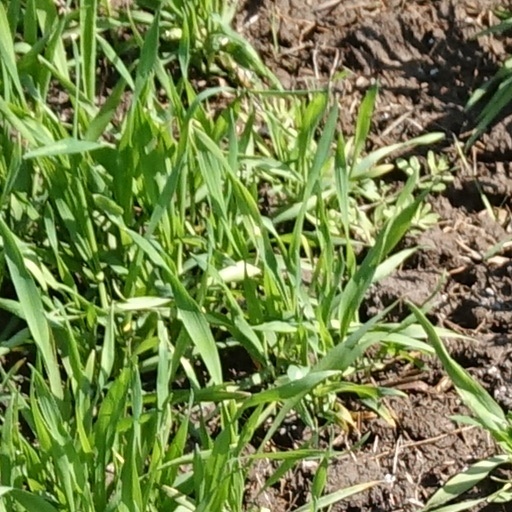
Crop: wheat